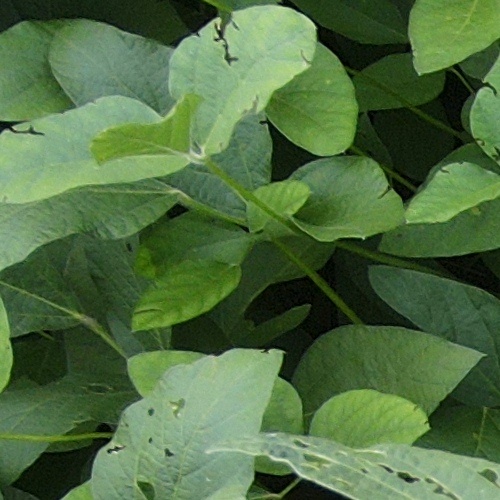
Label: Caterpillar